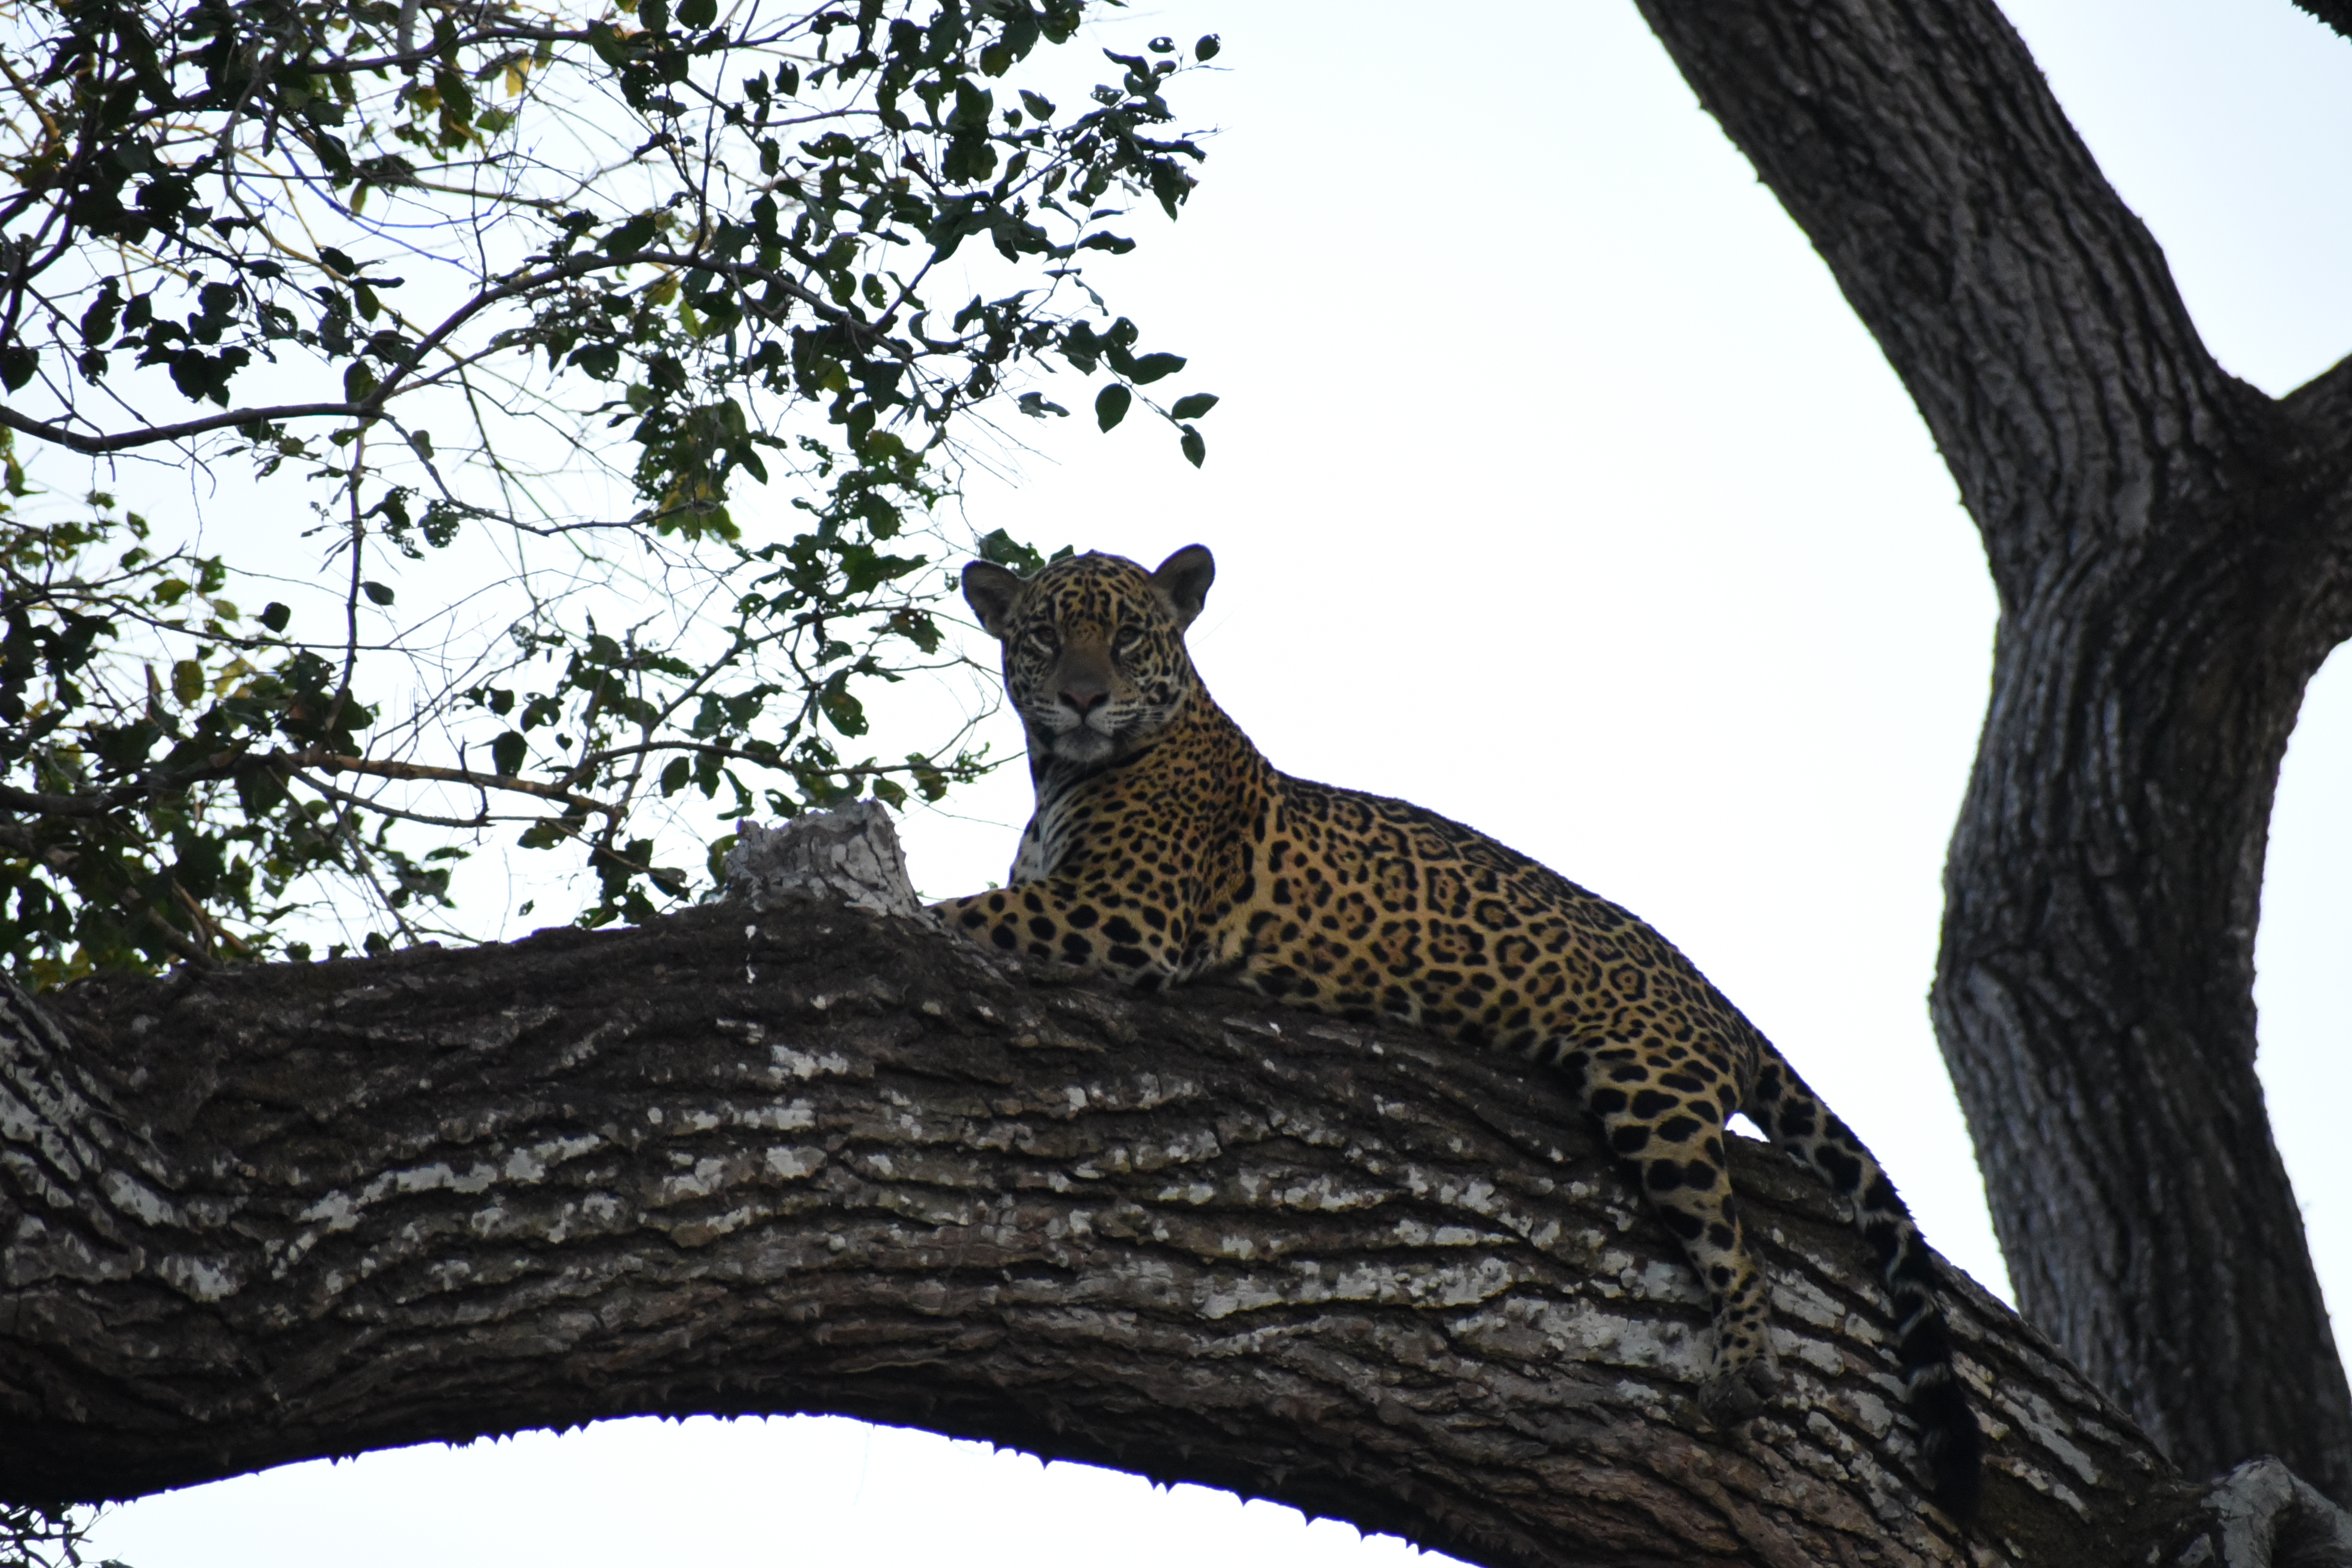
Jaguar: Benita